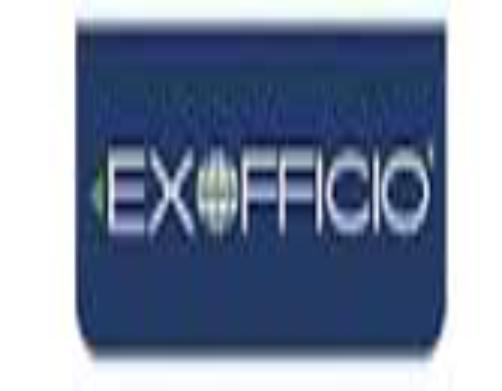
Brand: Exofficio
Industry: Clothes